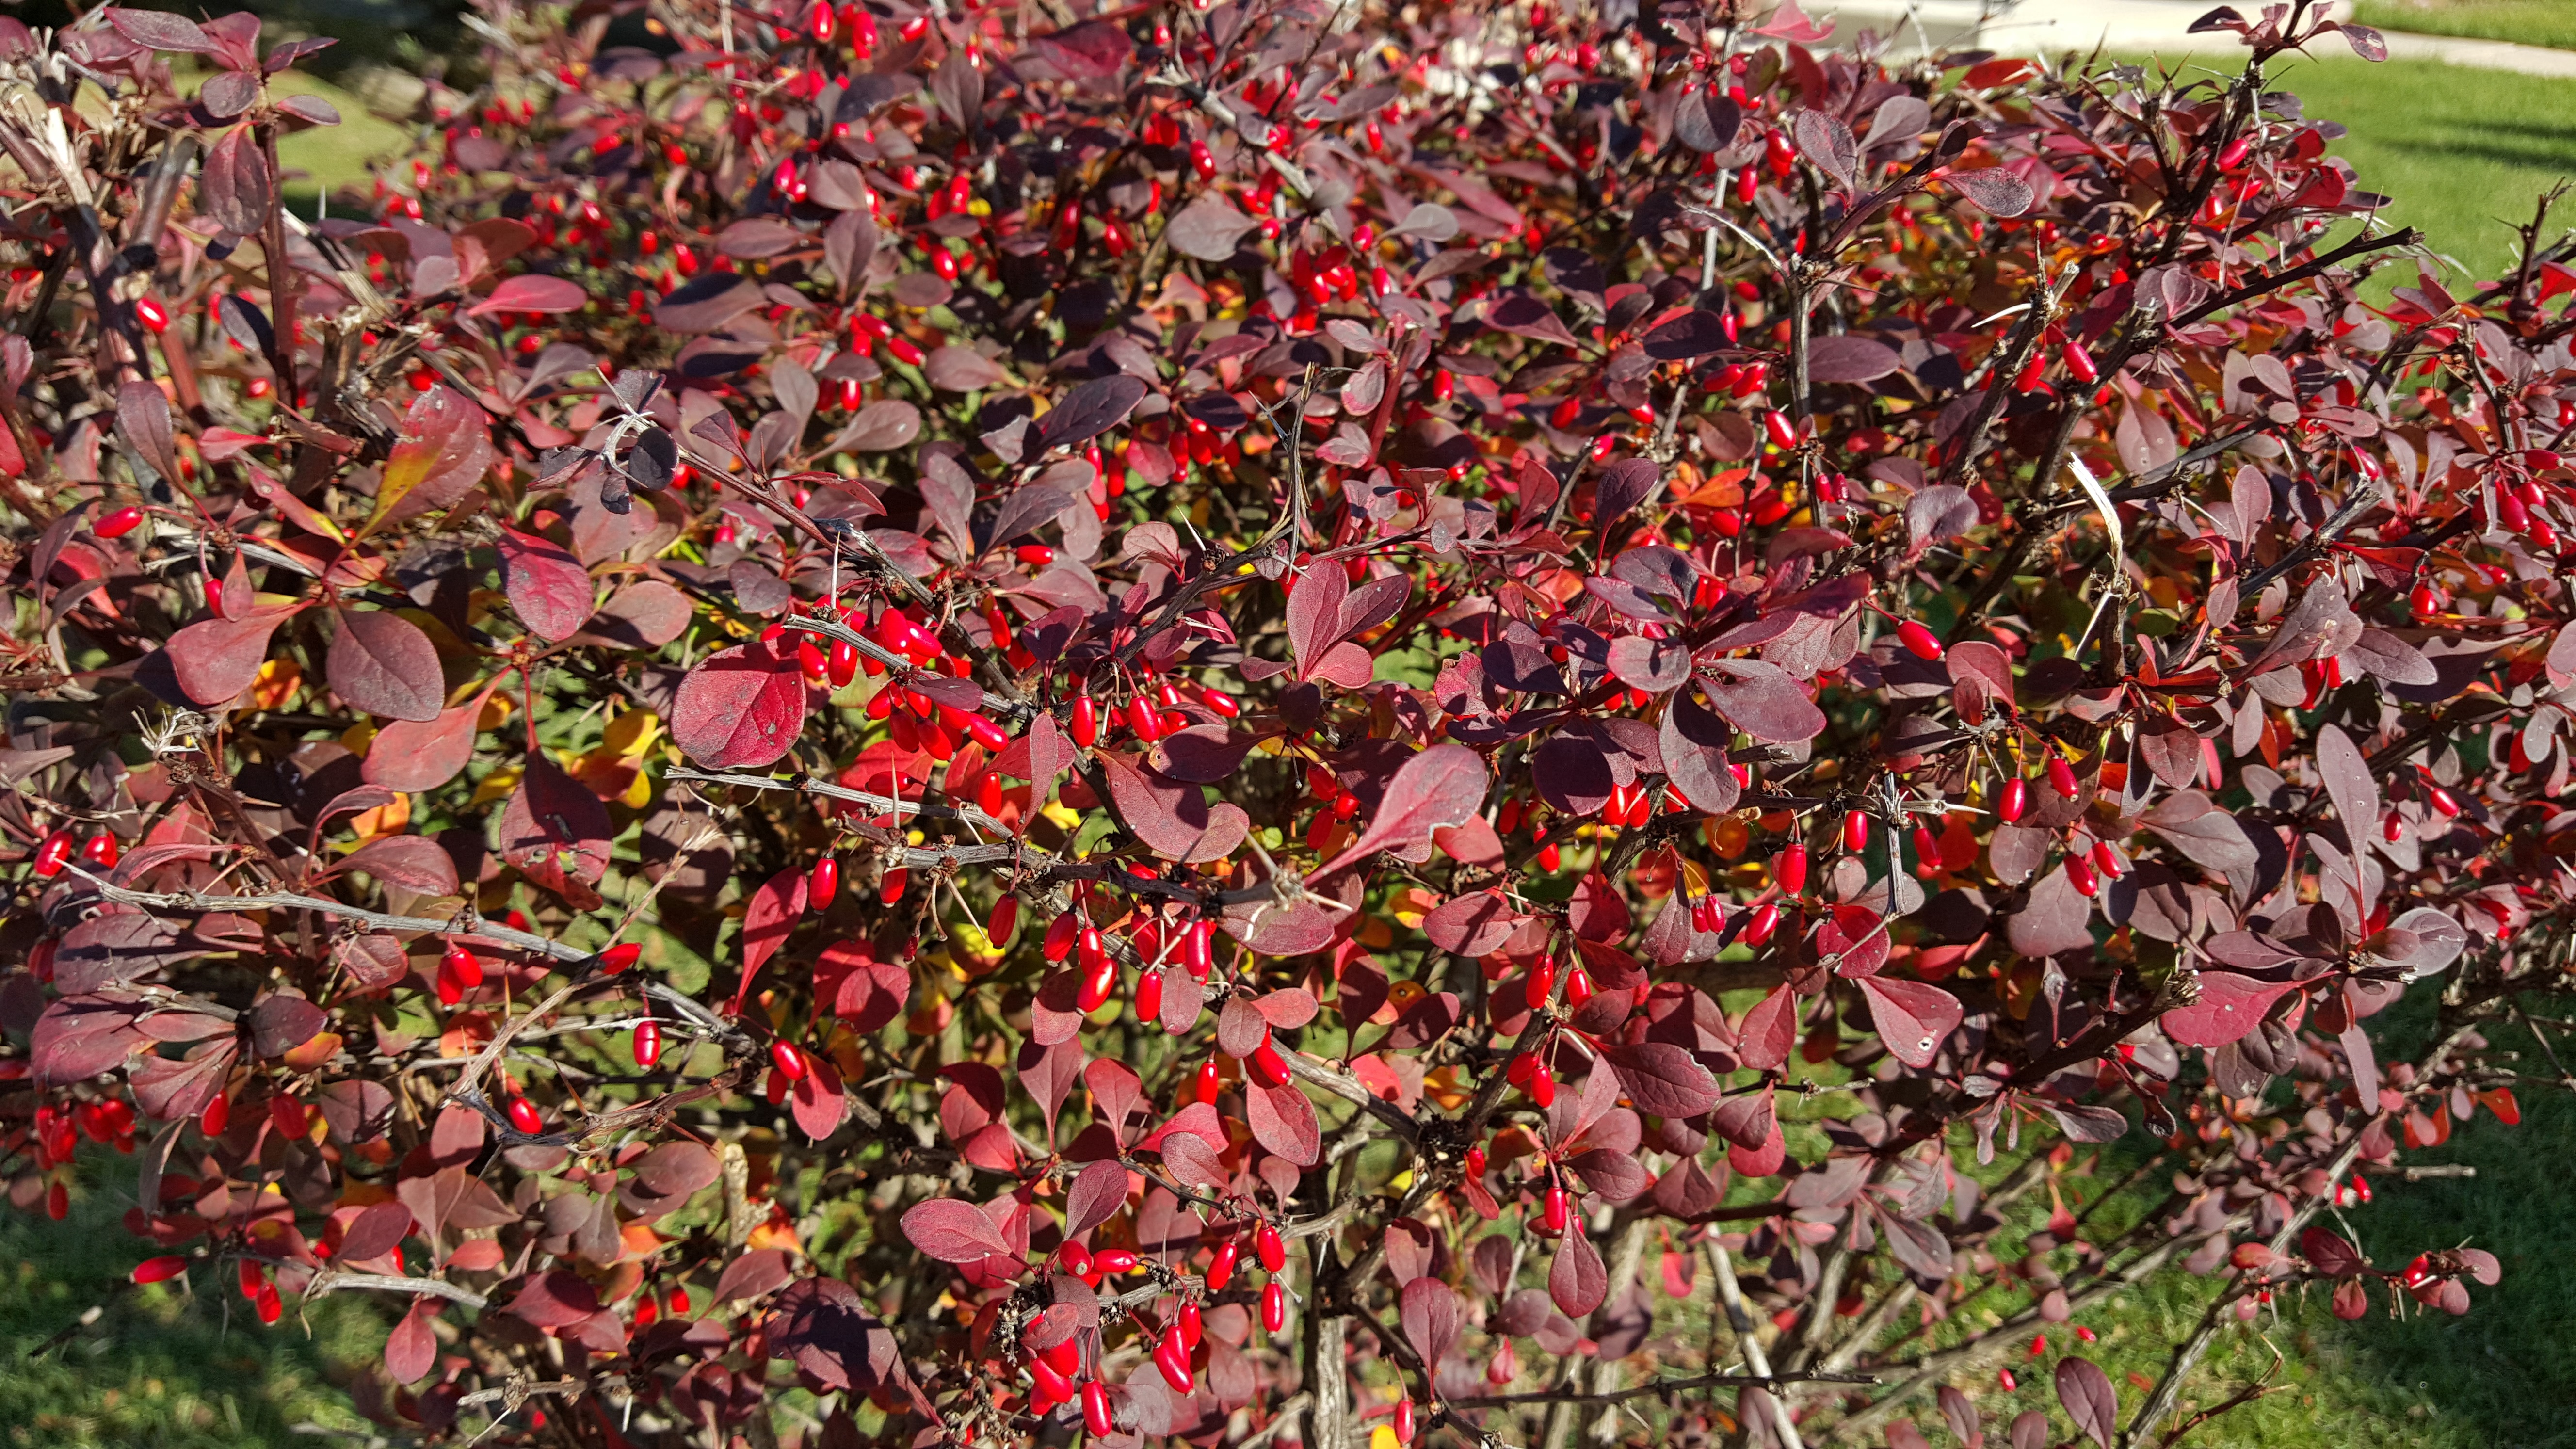
tree, nature, branch, blossom, plant, fruit, leaf, flower, red, autumn, botany, flora, season, shrub, autumn leaf, red leaf, barberry, flowering plant, purple leaf, woody plant, land plant